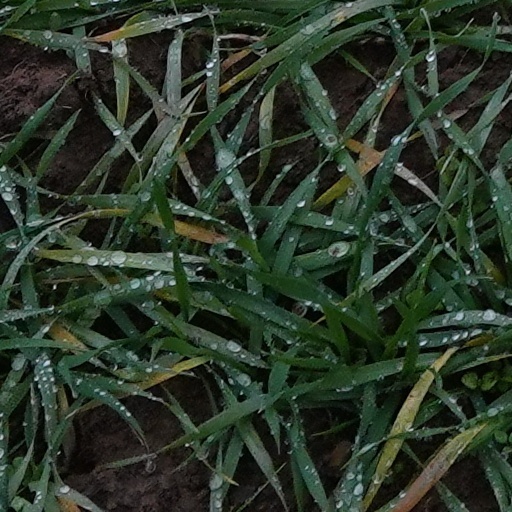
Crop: wheat